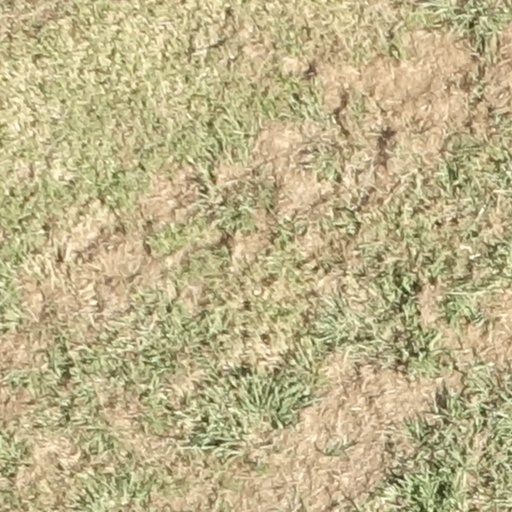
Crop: sorghum